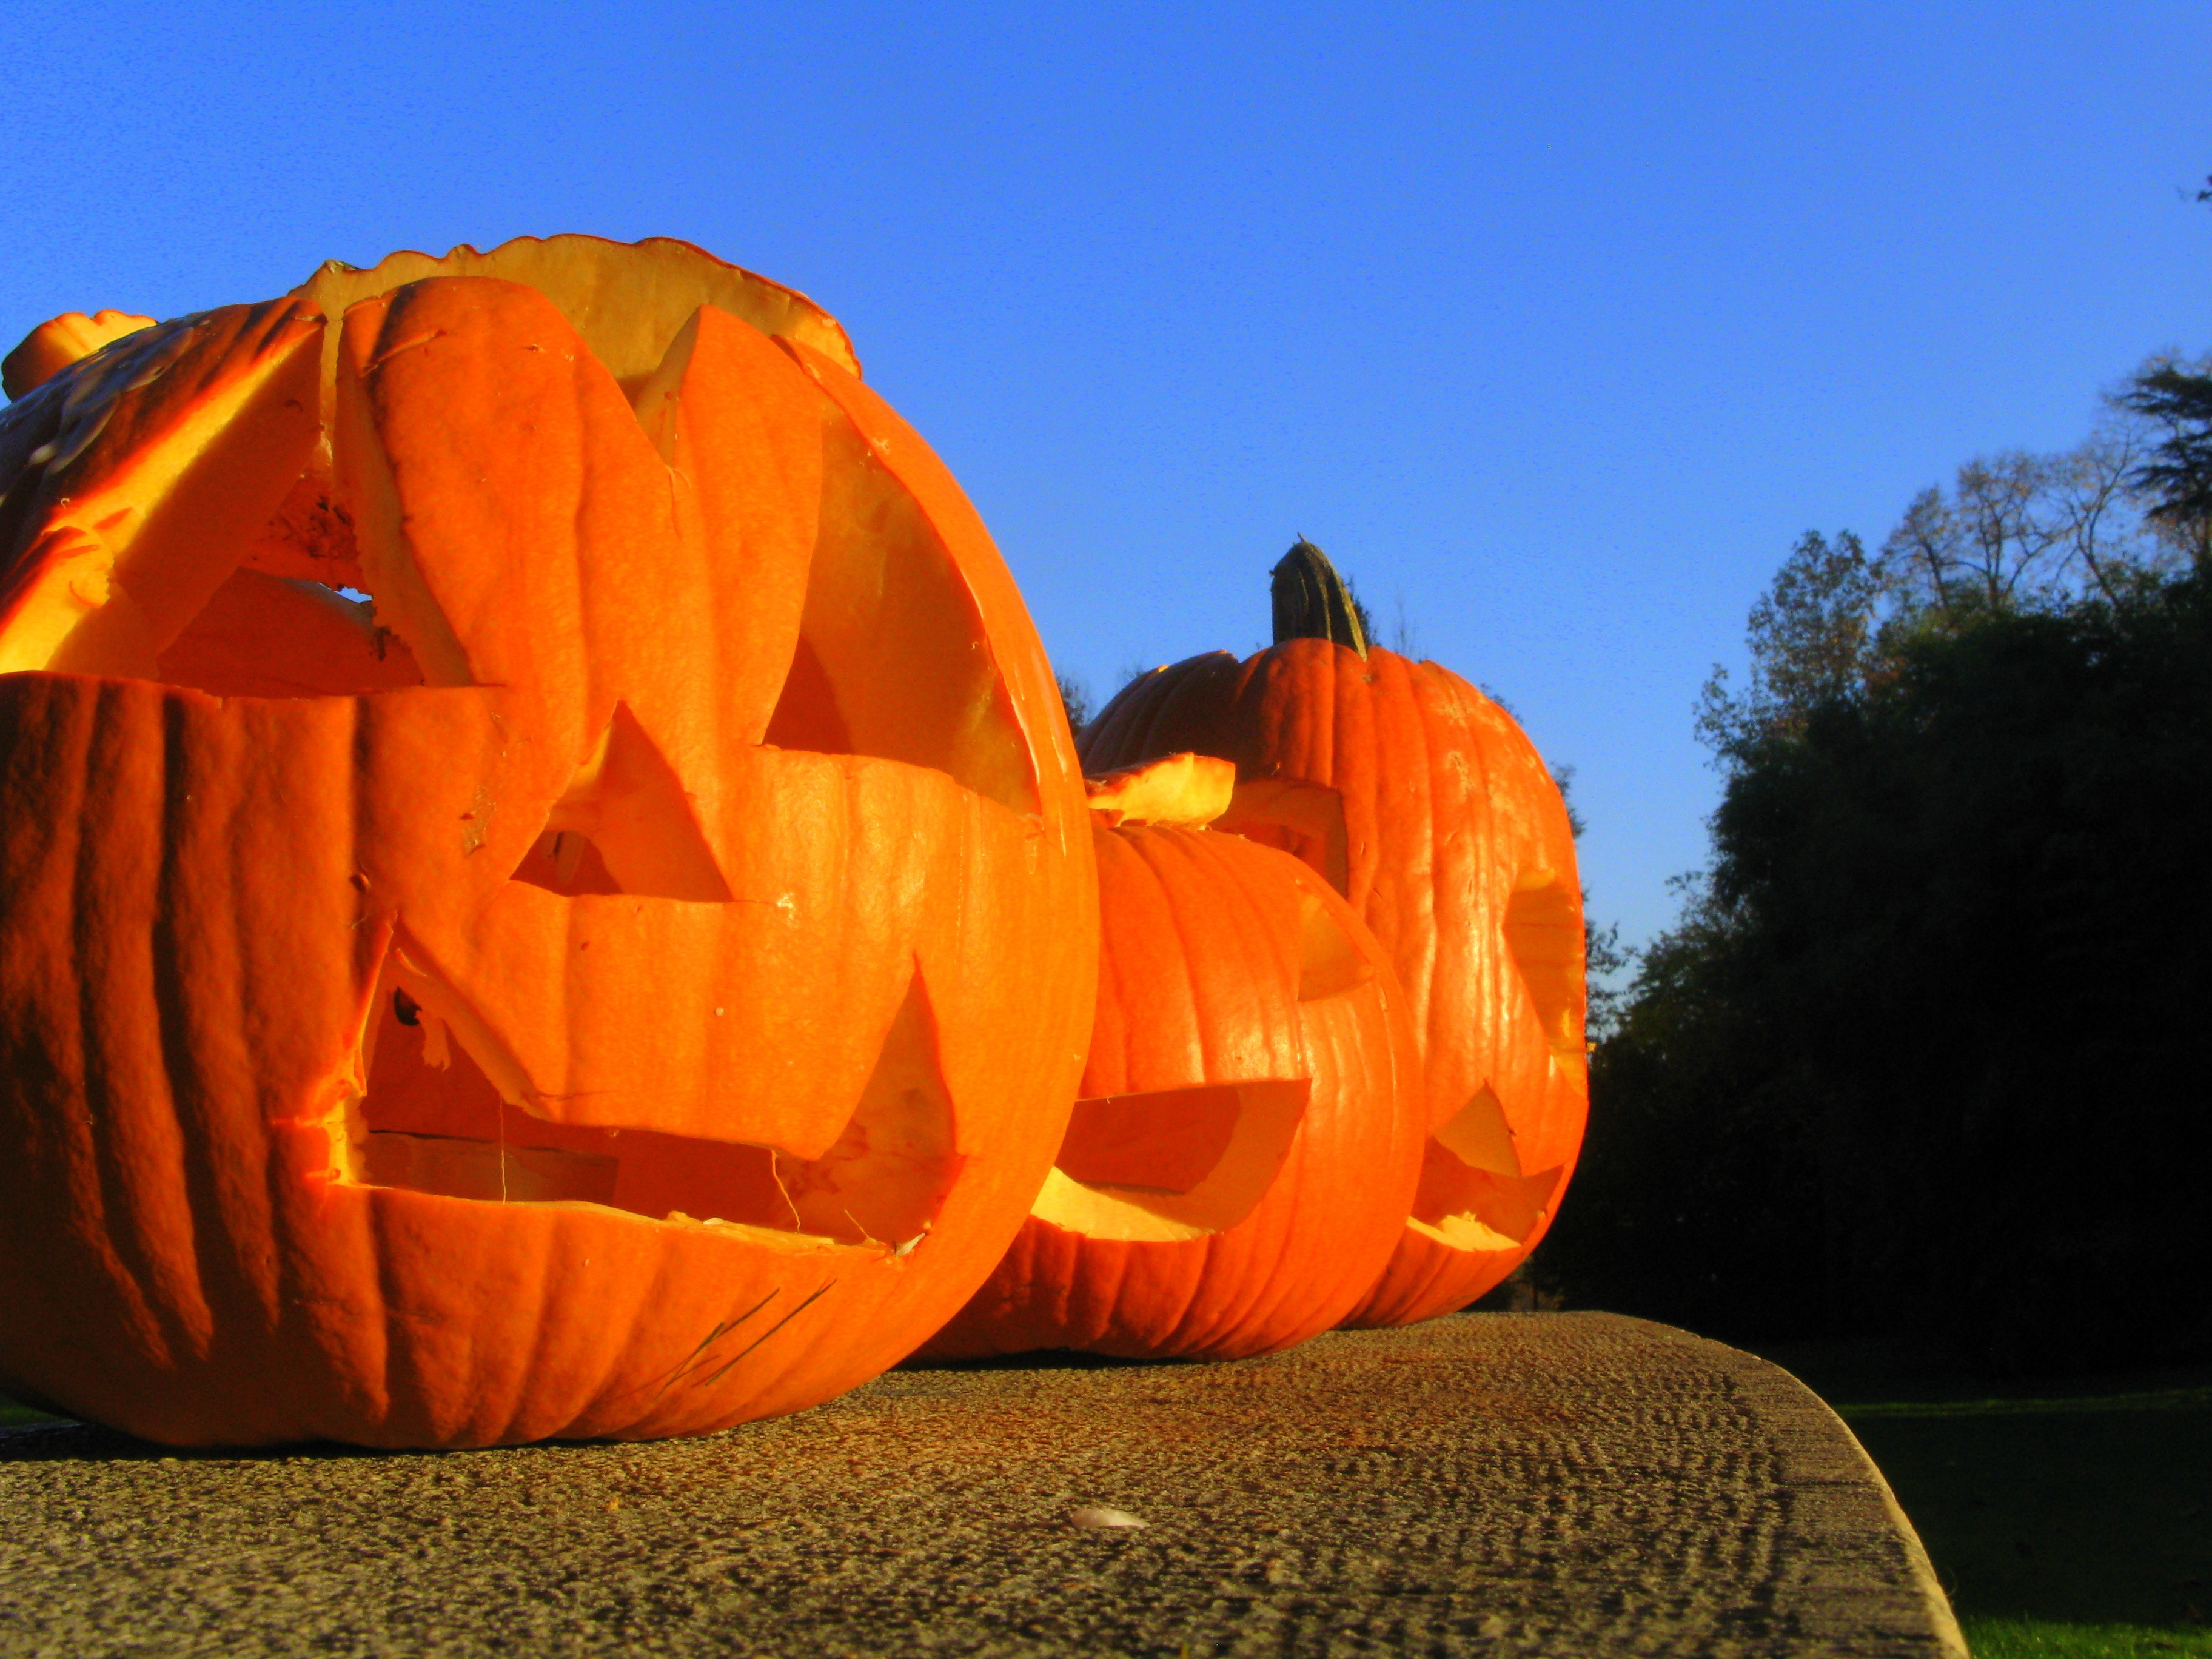
orange, lantern, autumn, pumpkin, halloween, blue, jack o lantern, fun, october, trick, halloween pumpkin